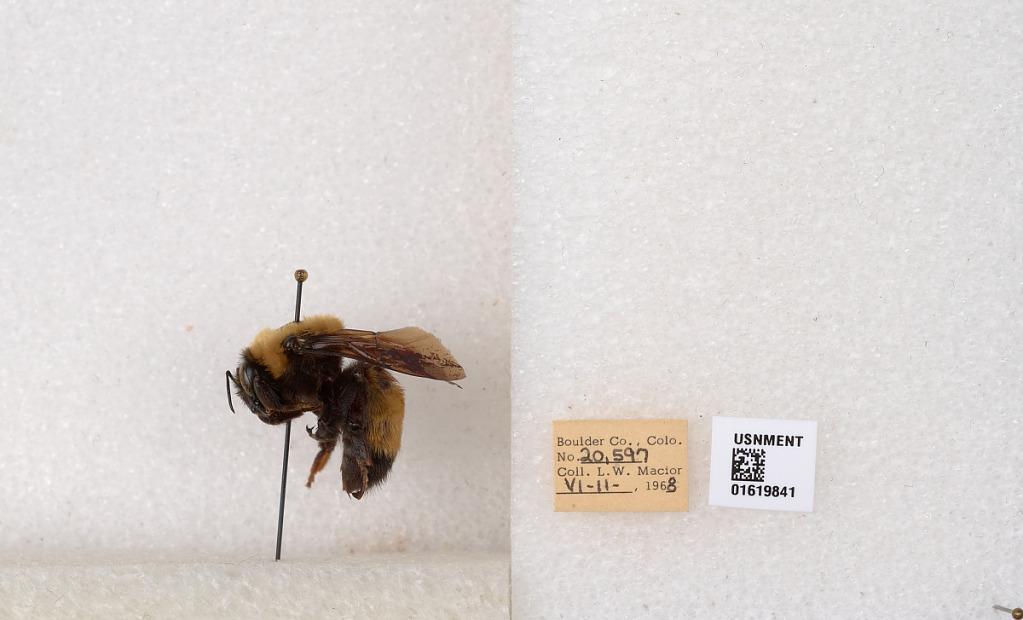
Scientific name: Bombus (Bombus) nevadensis Cresson